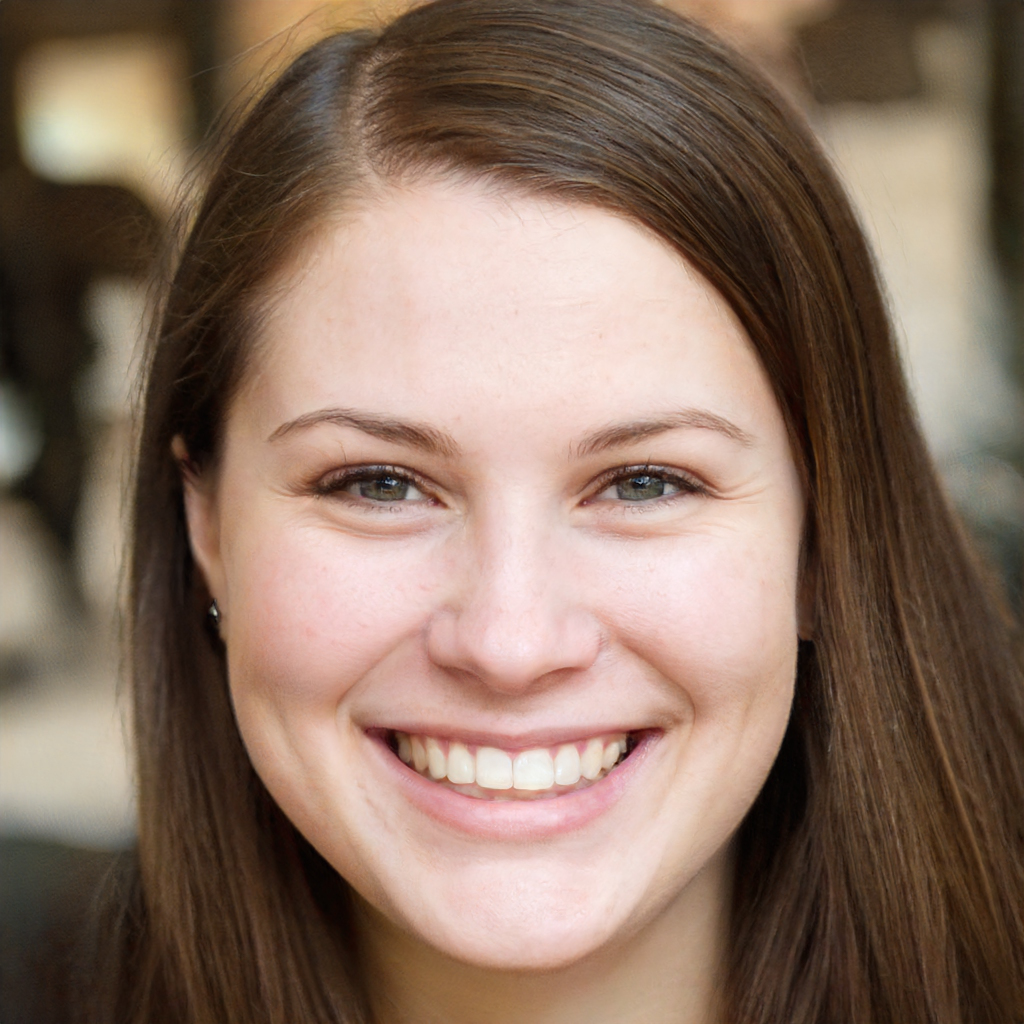
Gender: Female